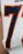
Number: 7